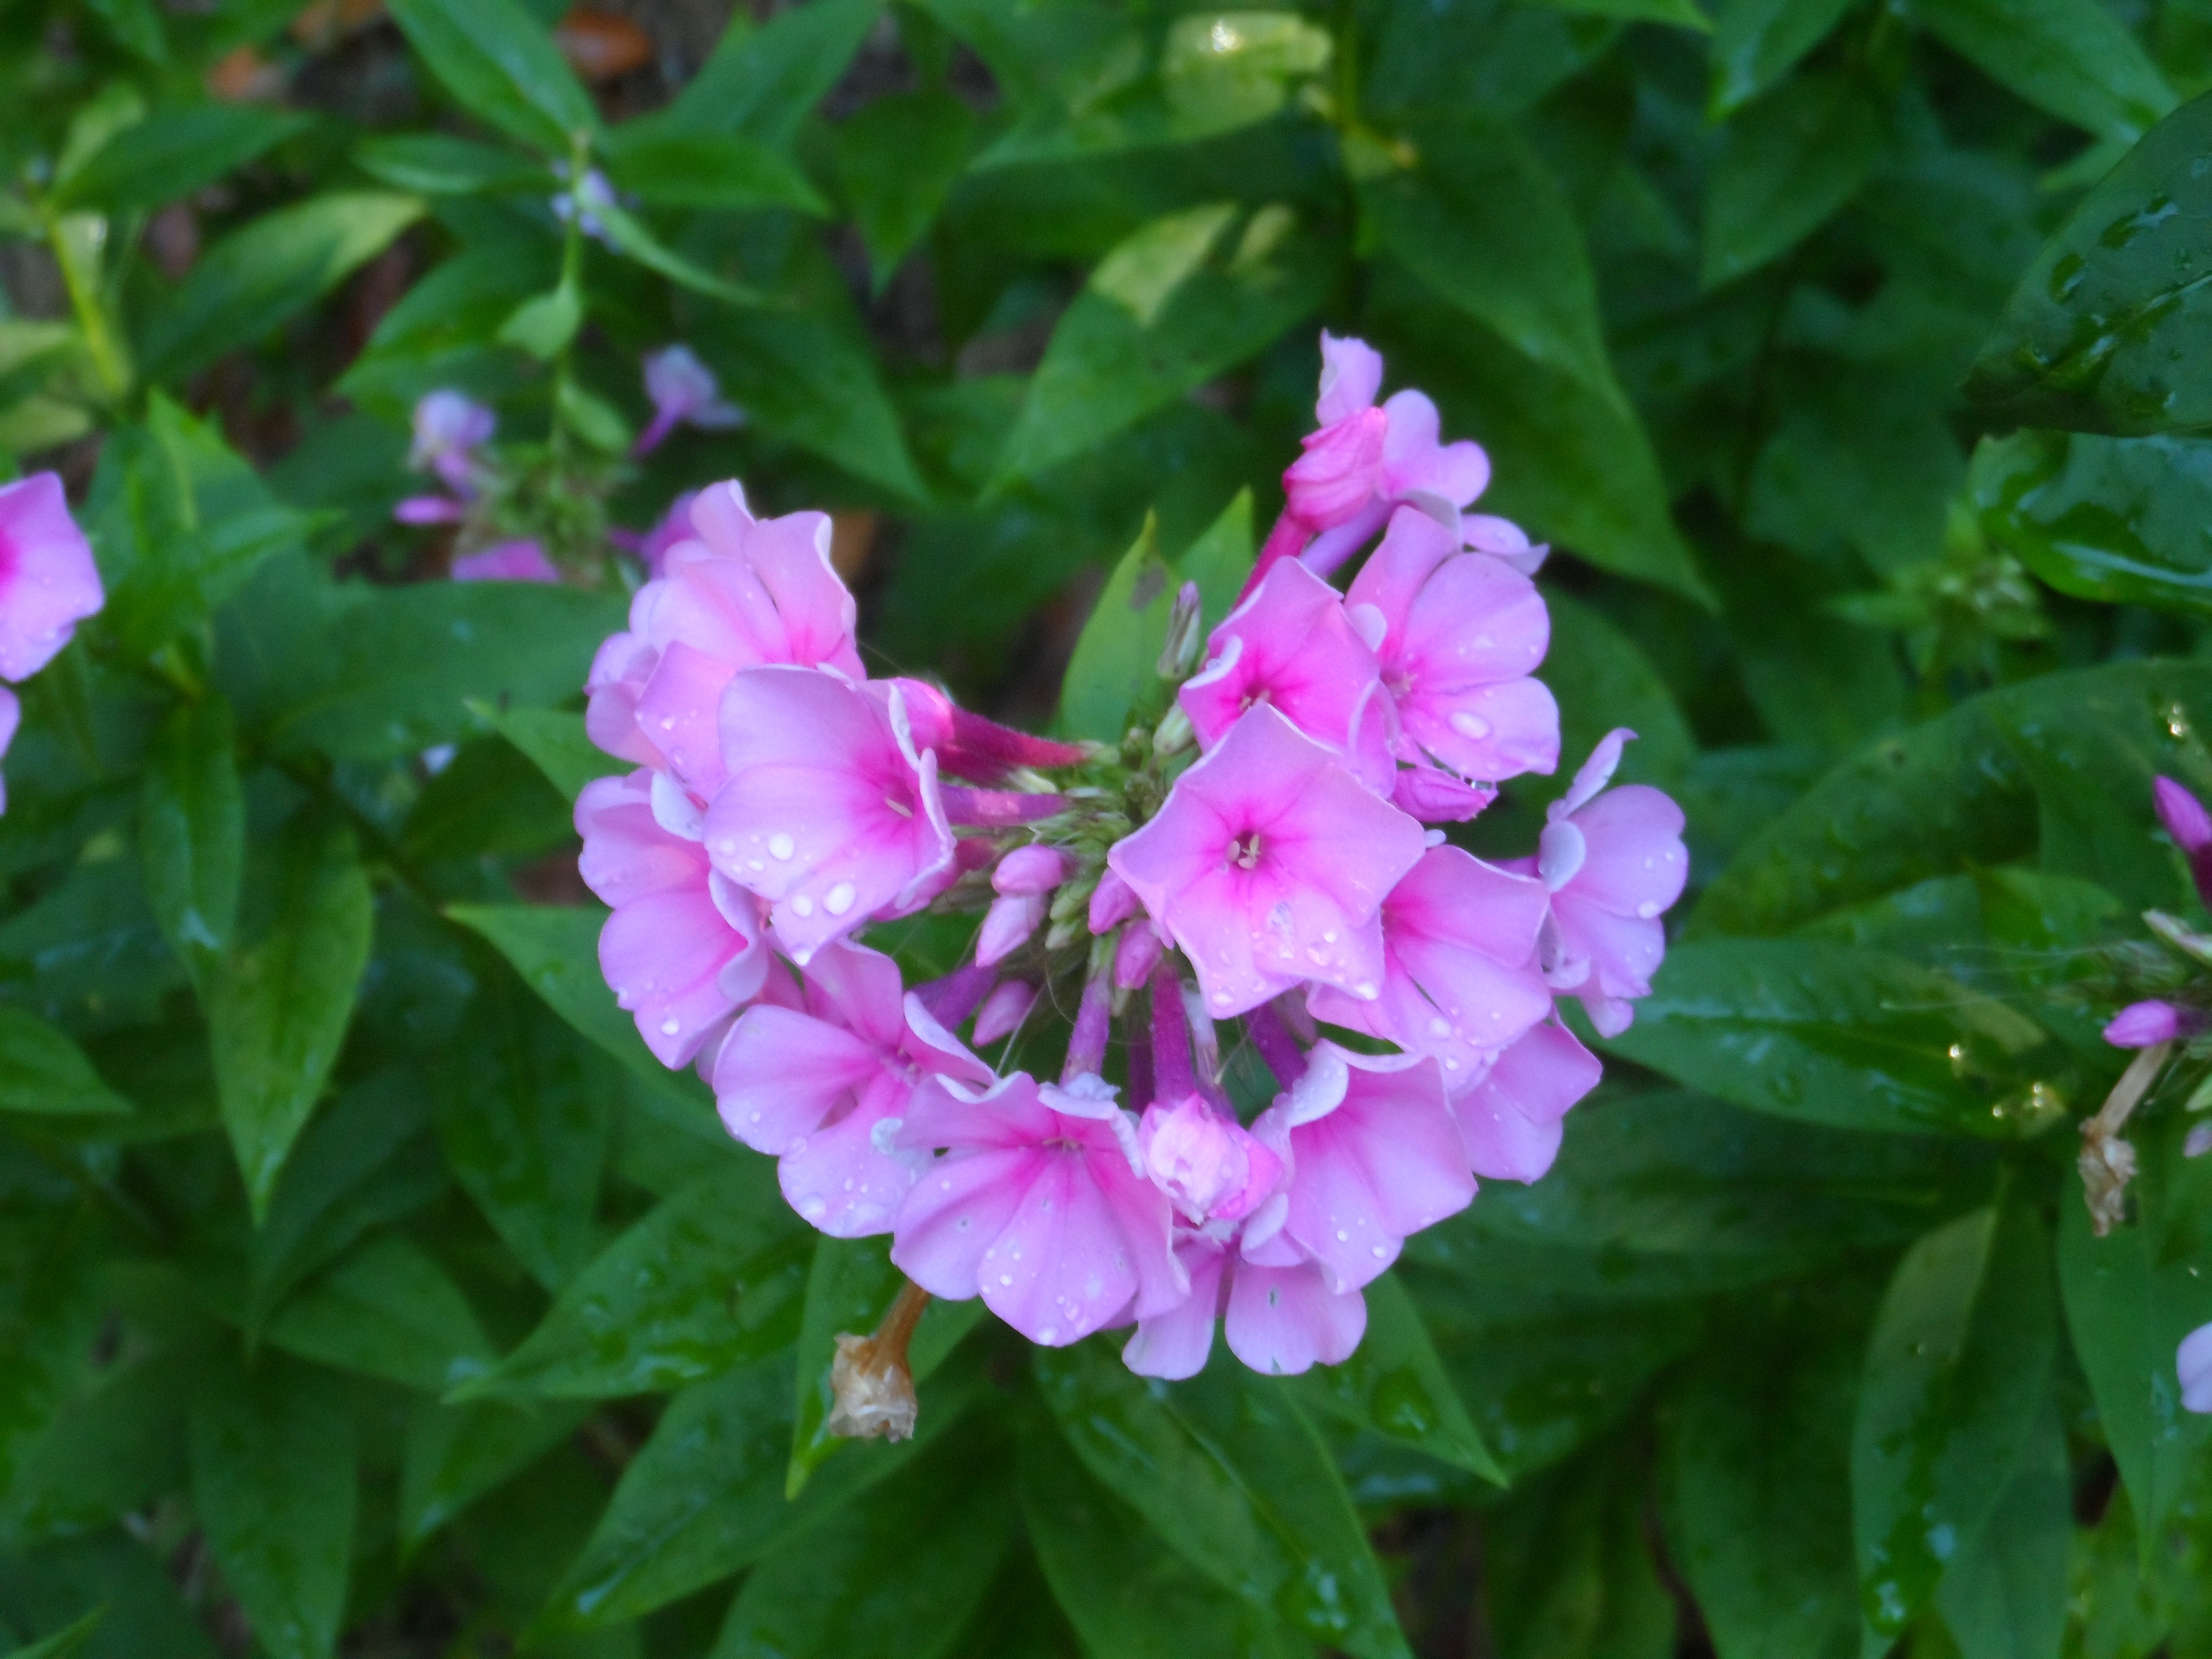
nature, plant, flower, purple, bloom, herb, flora, wildflower, geranium, shrub, flowering plant, annual plant, land plant, geraniales